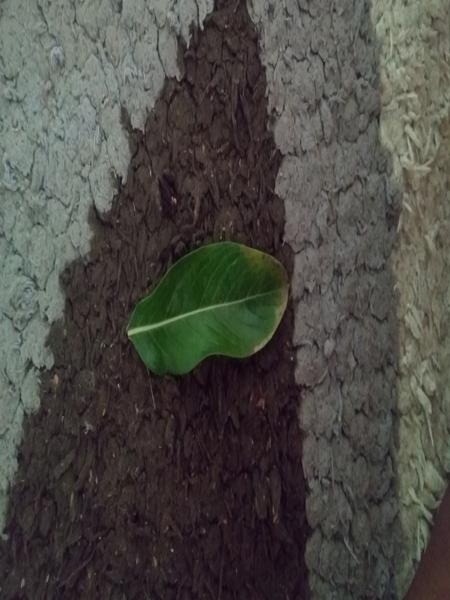
Plant: Catharanthus